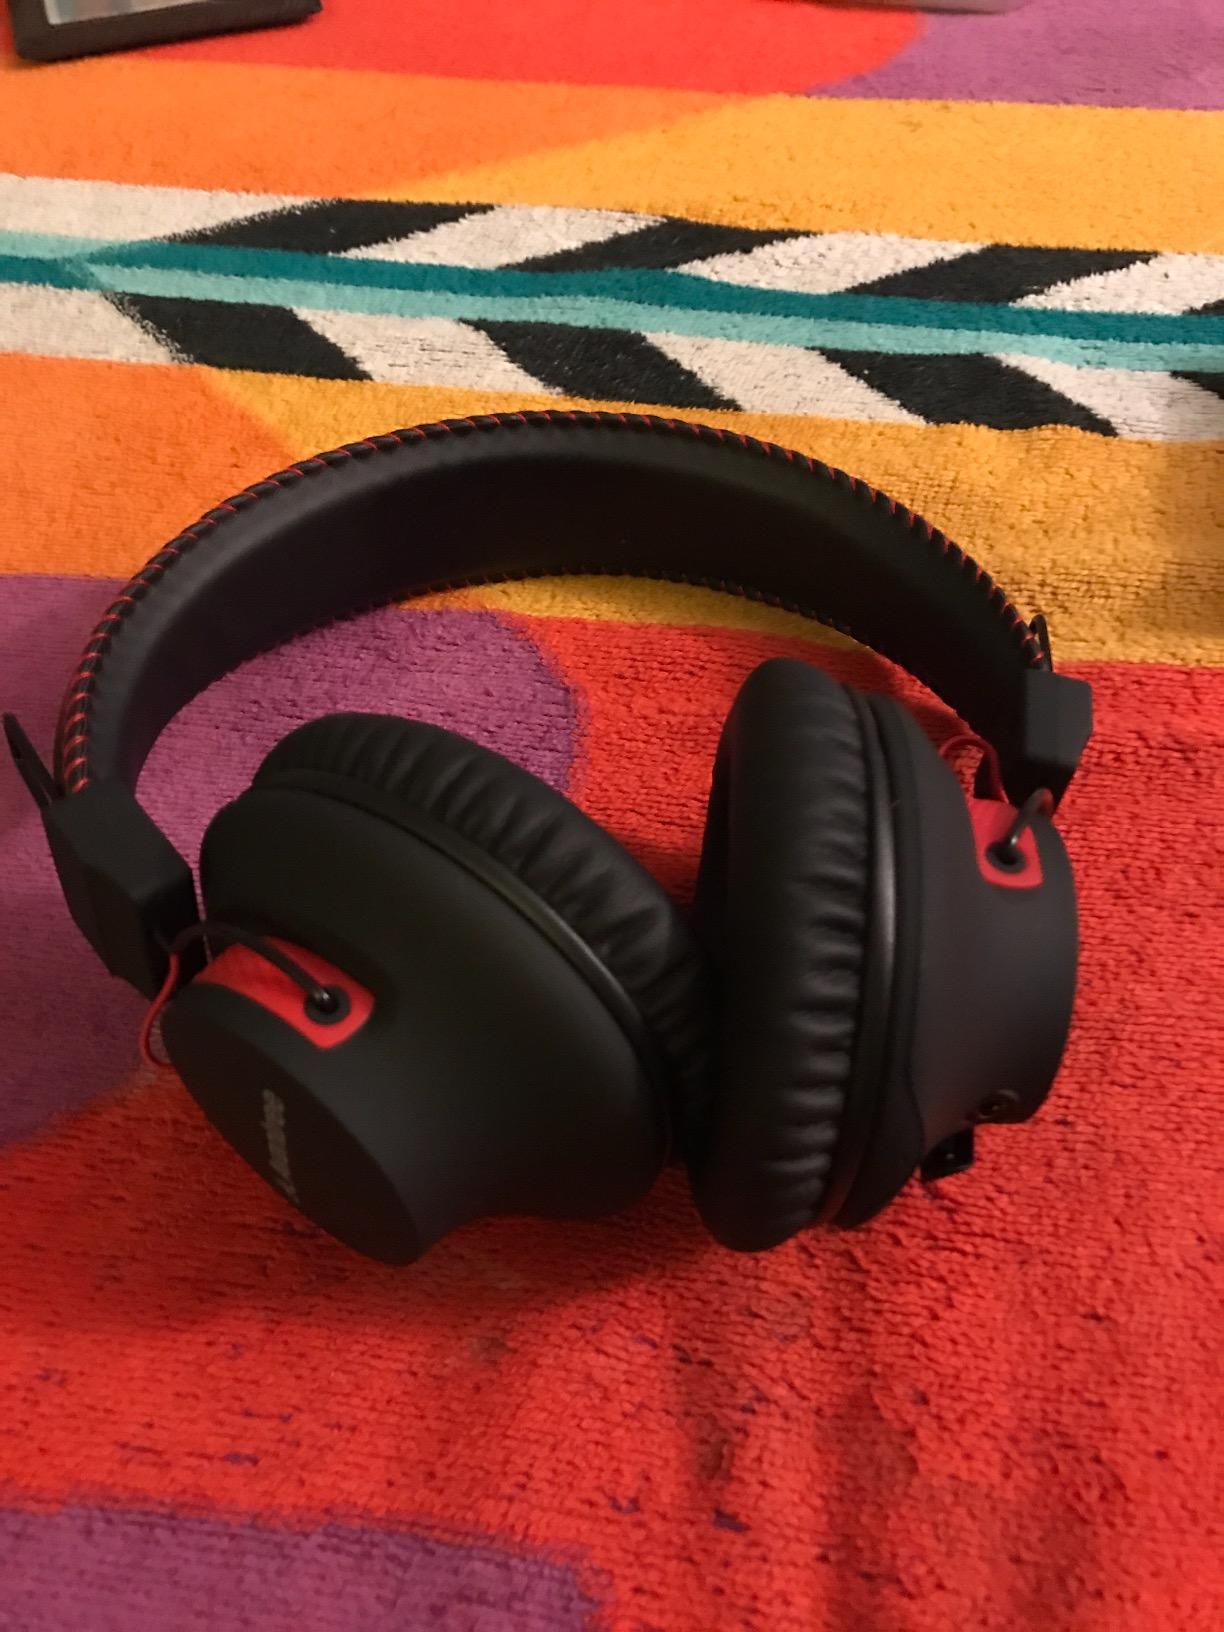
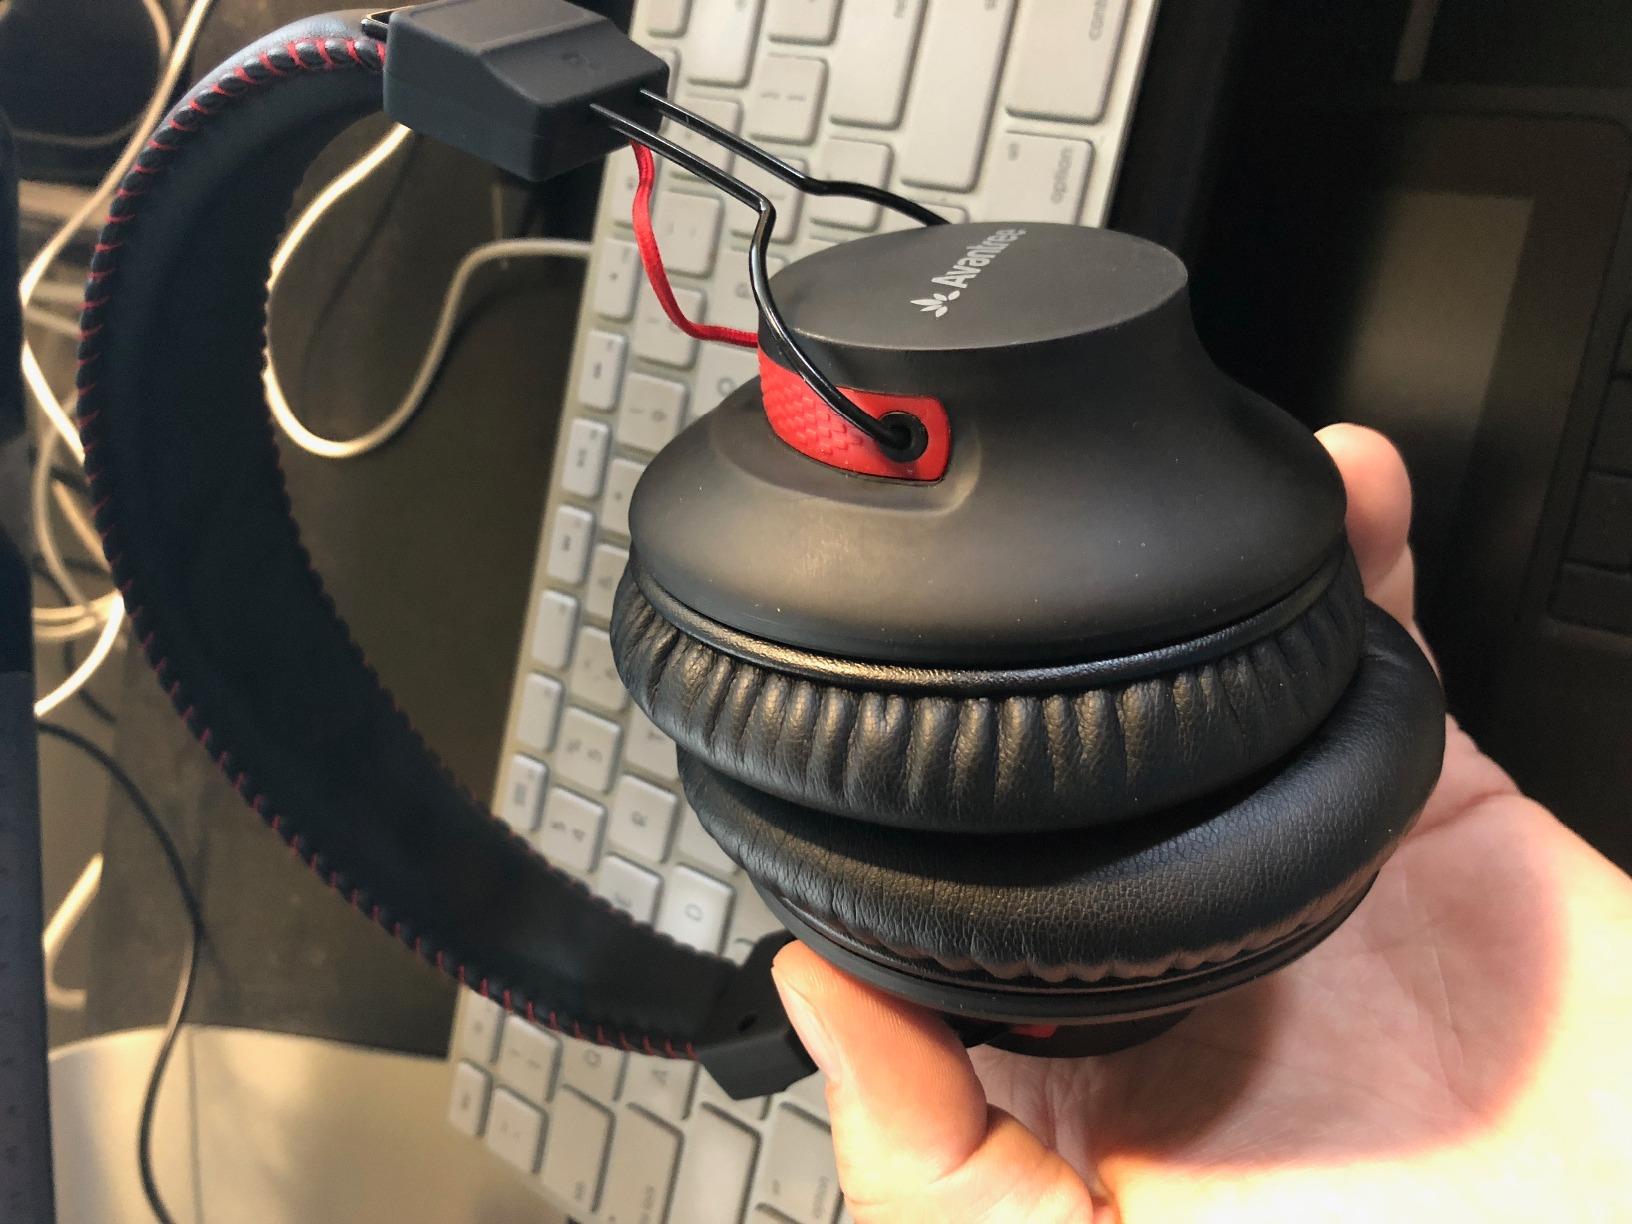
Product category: headphones
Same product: yes